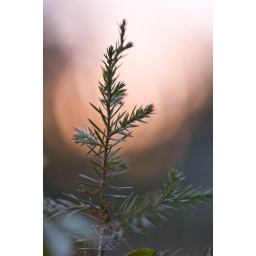
A tiny (3&amp;quot; tall&amp;quot; little pine tree against the setting winter sun.